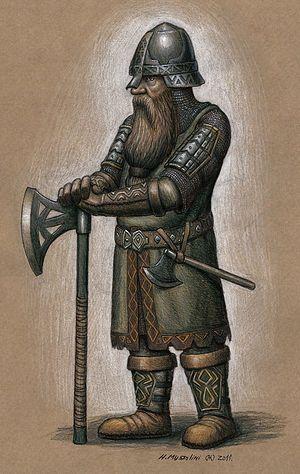
Le nain est une créature humanoïde, légendaire et imaginaire, souterraine et de petite taille, dont la figure actuelle est principalement issue de la mythologie nordique et des croyances germaniques médiévales. Comme le lutin, le gobelin et le gnome, avec lesquels il est souvent confondu, il fait partie du « petit peuple ». Il partage peut-être l'origine des géants mythologiques.